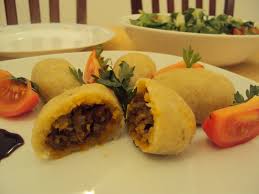
Yemek: icli_kofte